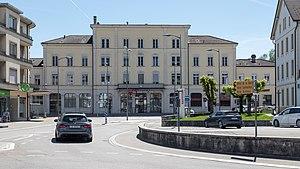
Gare de Porrentruy
Porrentruy est une commune suisse située dans le canton du Jura dans la région de l'Ajoie. Elle est le chef-lieu du district de Porrentruy. Elle est la troisième commune du canton du Jura par sa population.
La gare de Porrentruy est une gare ferroviaire suisse des lignes, de Delémont à Delle et de Porrentruy à Bonfol. Elle est située sur la place de la Gare, à environ 500 mètres, dans le nord-est, du centre de la ville Porrentruy, dans le canton du Jura.